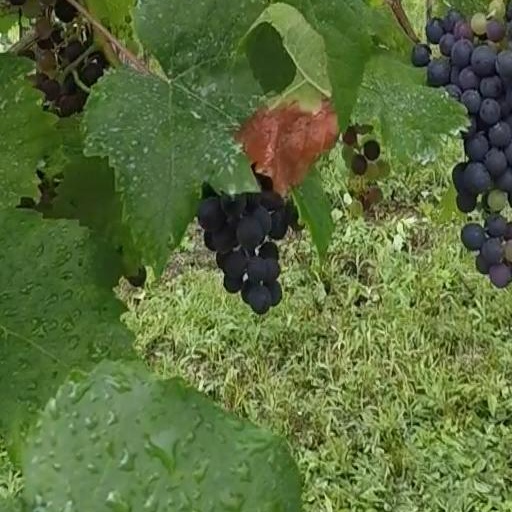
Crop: grape